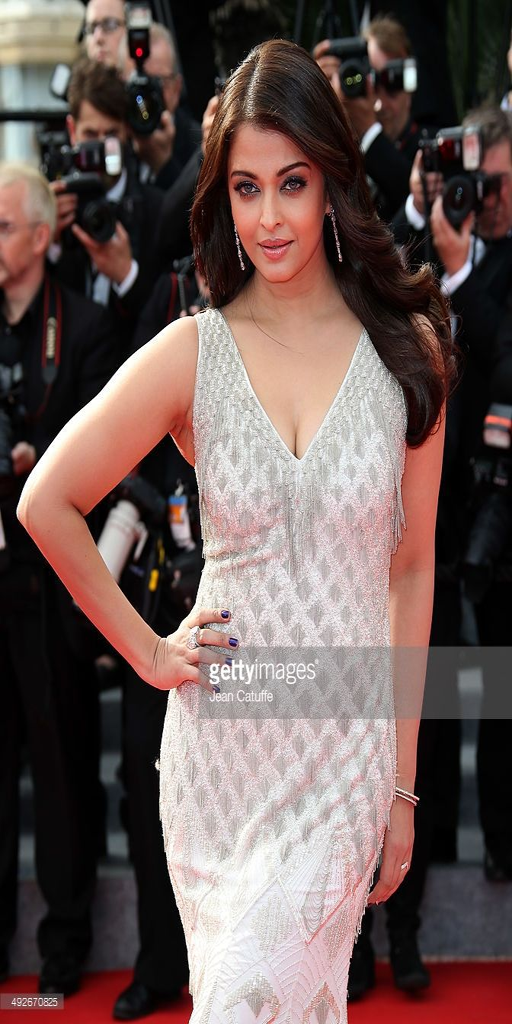
actor attends premiere during festival .